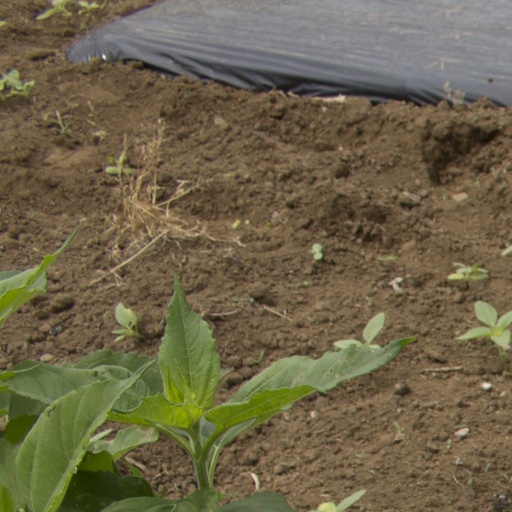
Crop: Jerusalem artichoke